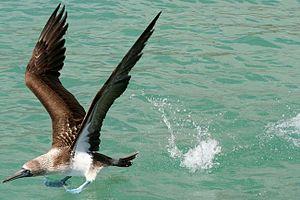
Le Fou à pieds bleus est une espèce d'oiseaux marins de la famille des Sulidae.
Les Sulidae sont une famille d'oiseaux constituée de 3 genres et 10 espèces de fous.